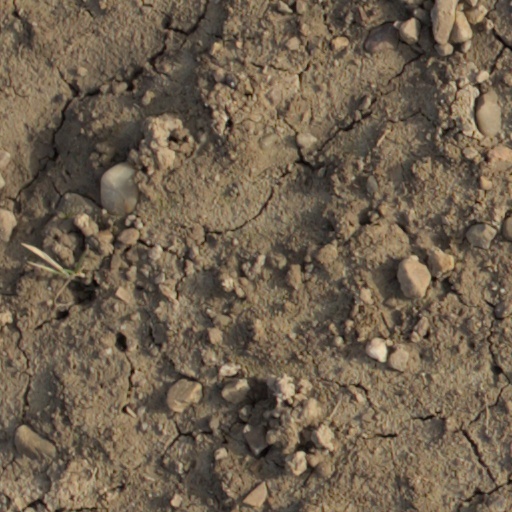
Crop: wheat